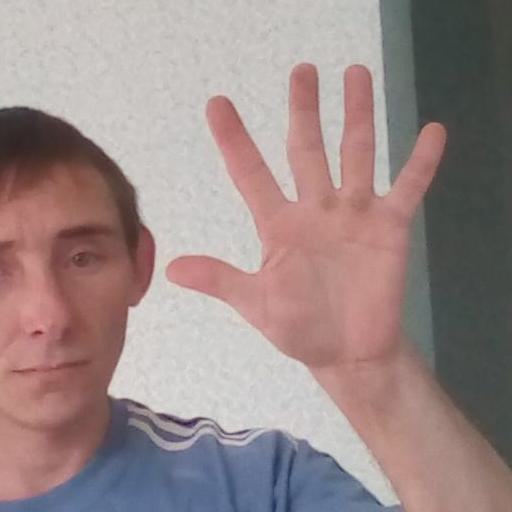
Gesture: palm